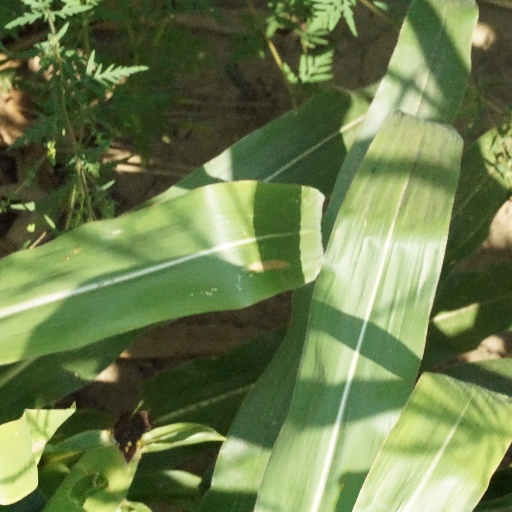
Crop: maize; corn